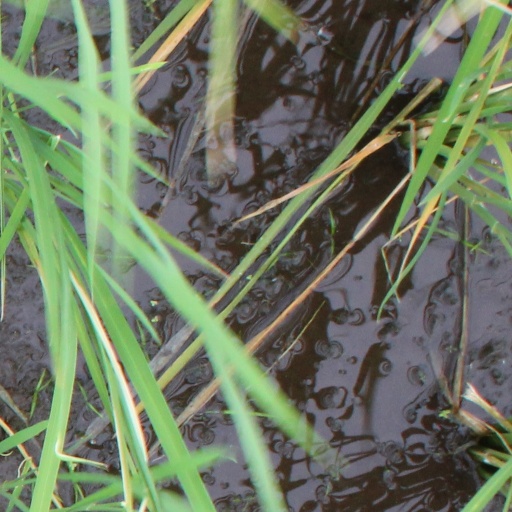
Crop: rice